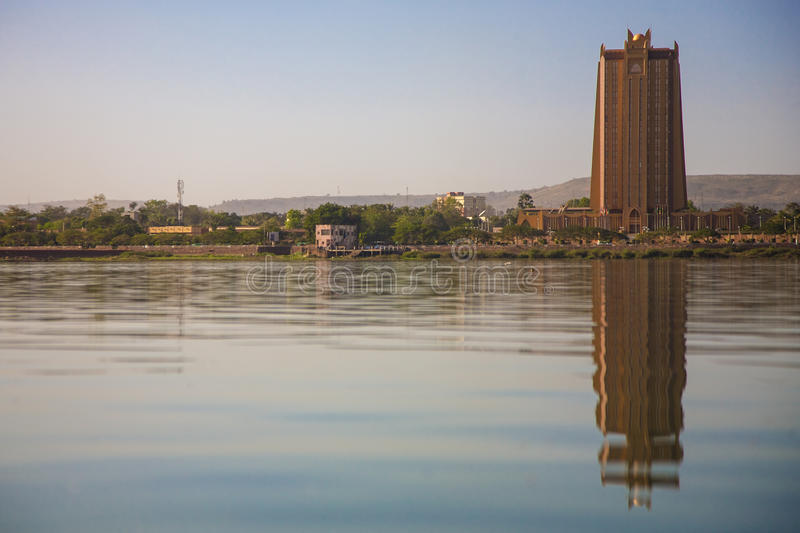
Waaw mbokk mi nataal bii de gis naa ci am taax mu kawe ak ndox mu yaatu lool, mu mel ni ab dëkk réewum taax ma nga ca kanamu ndox ma am na ay garab rafet na lool nag, te yànji. Am na taax mu gudd mu fa nekk.